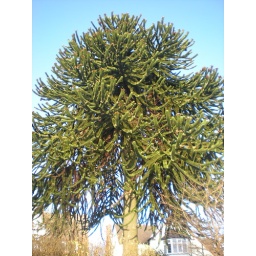
Lovely monkey puzzle tree in Solihull.